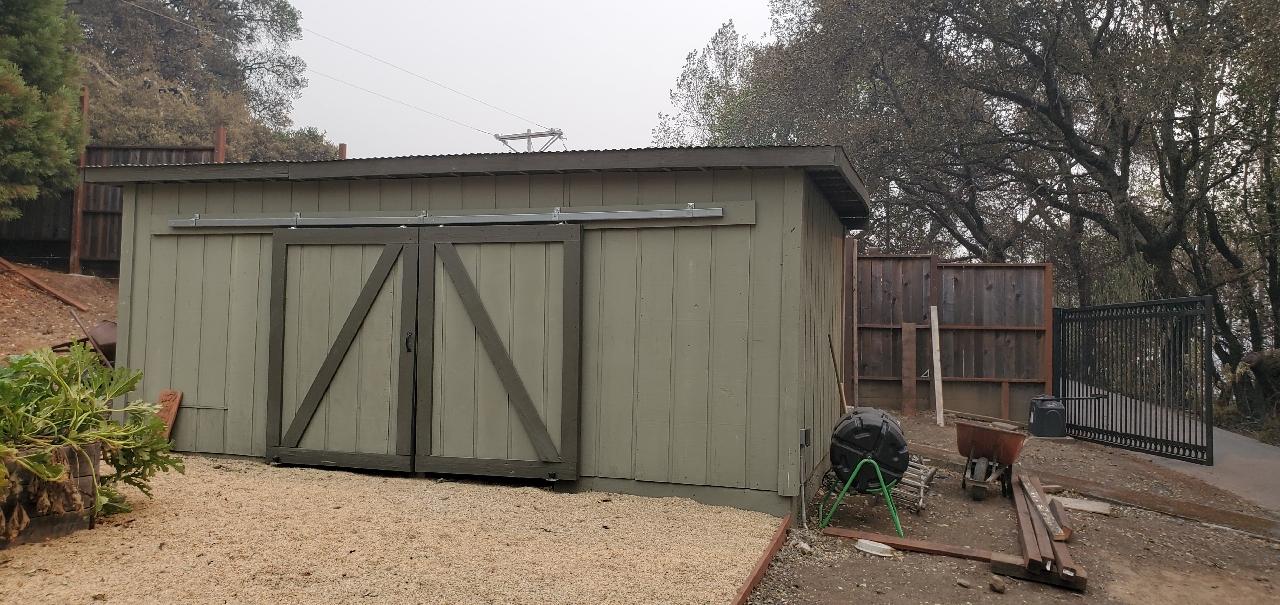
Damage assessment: no_damage